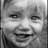
Emotion: happy